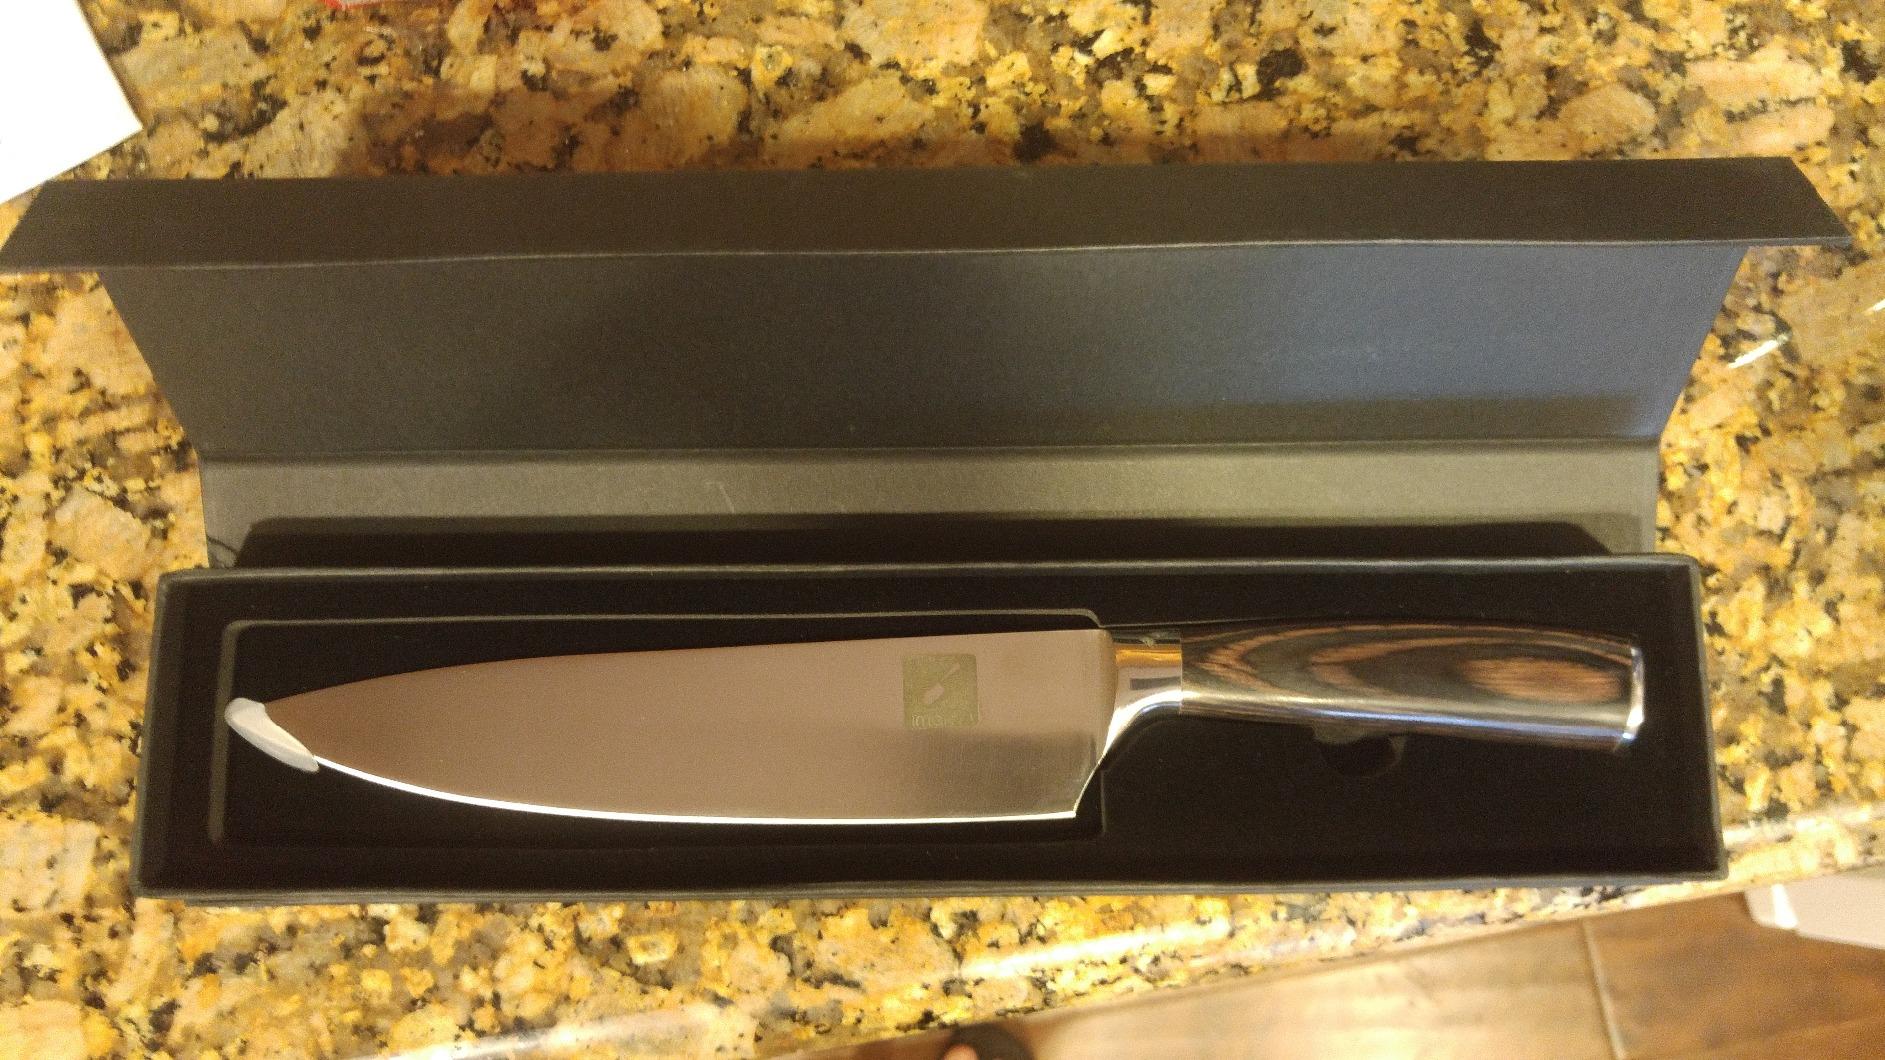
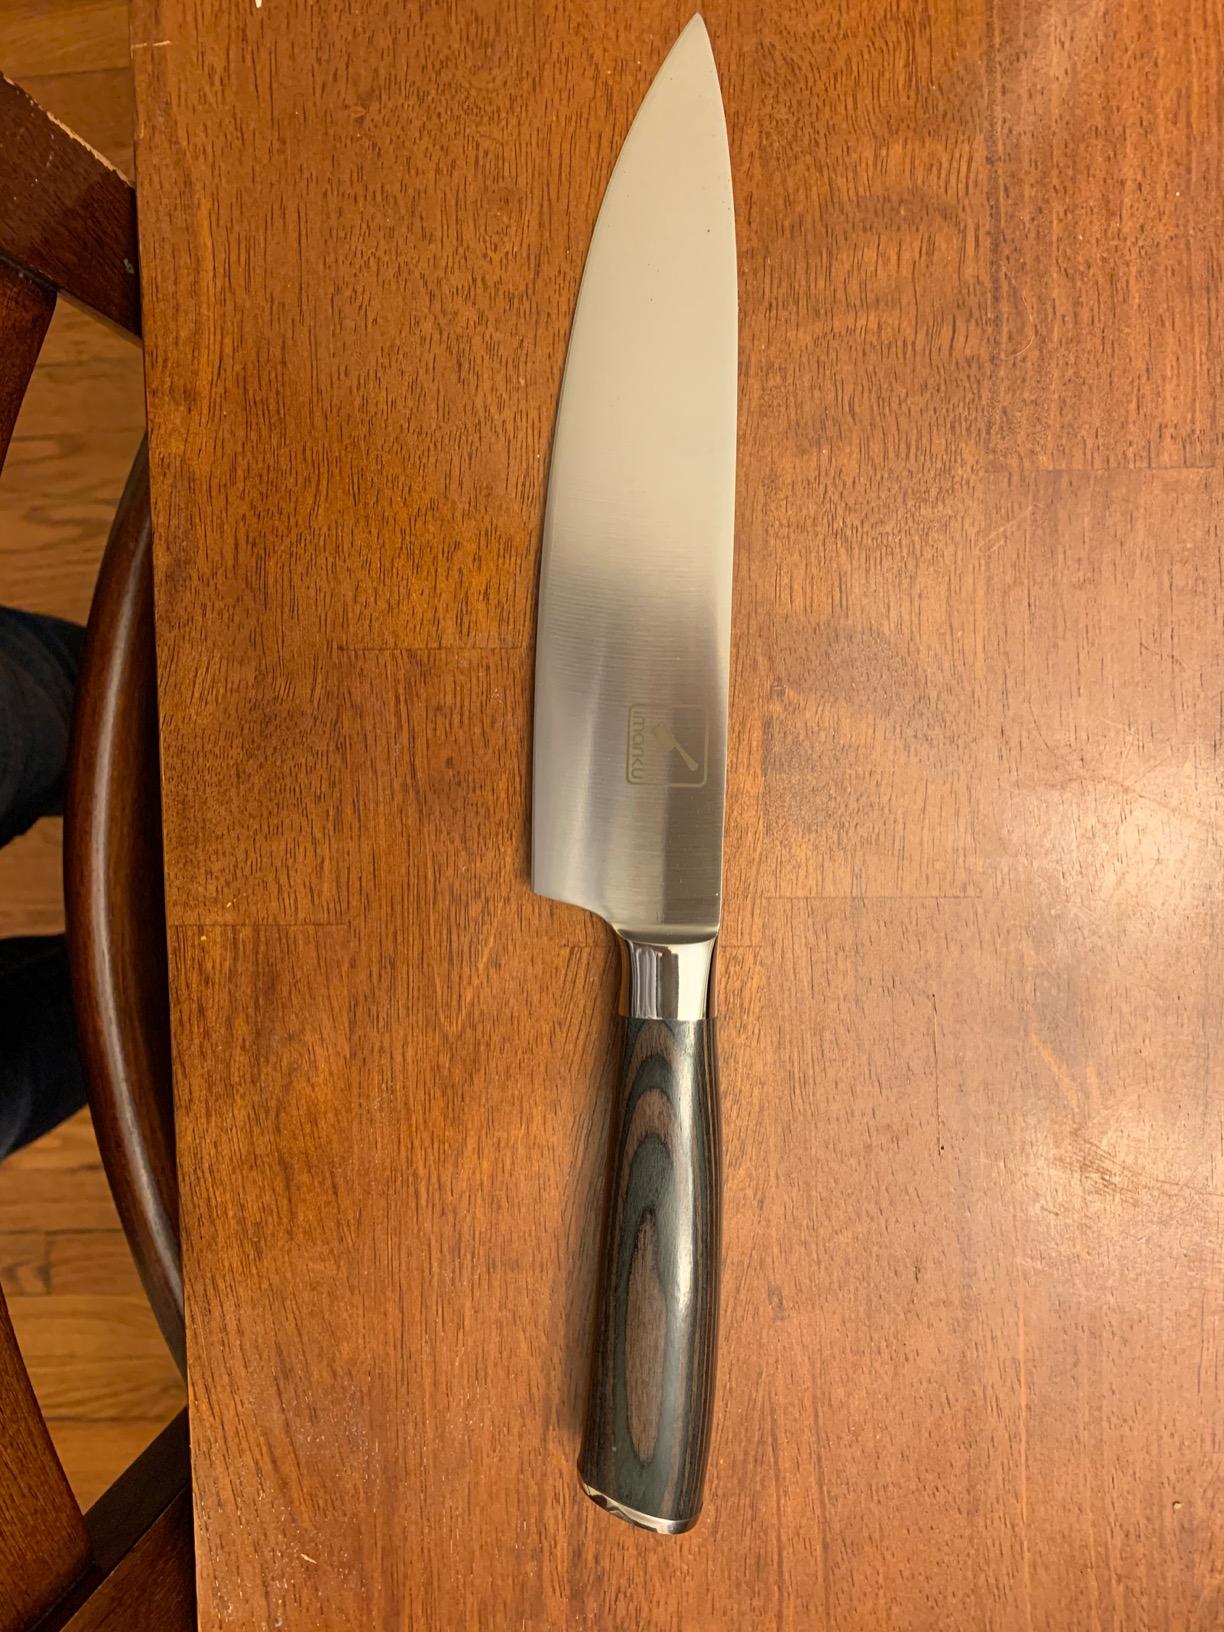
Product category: items_knife
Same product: yes